Croix-Mare

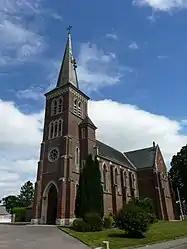
The church in Croix-Mare

Croix-Mare is a commune in the Seine-Maritime department in the Normandy region in northern France.